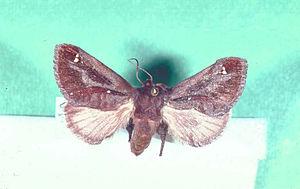
Acharia stimulea est une espèce de lépidoptères de la famille des Limacodidae. On la trouve dans l'Est des États-Unis, au Mexique, en Amérique centrale et peut être en Colombie.